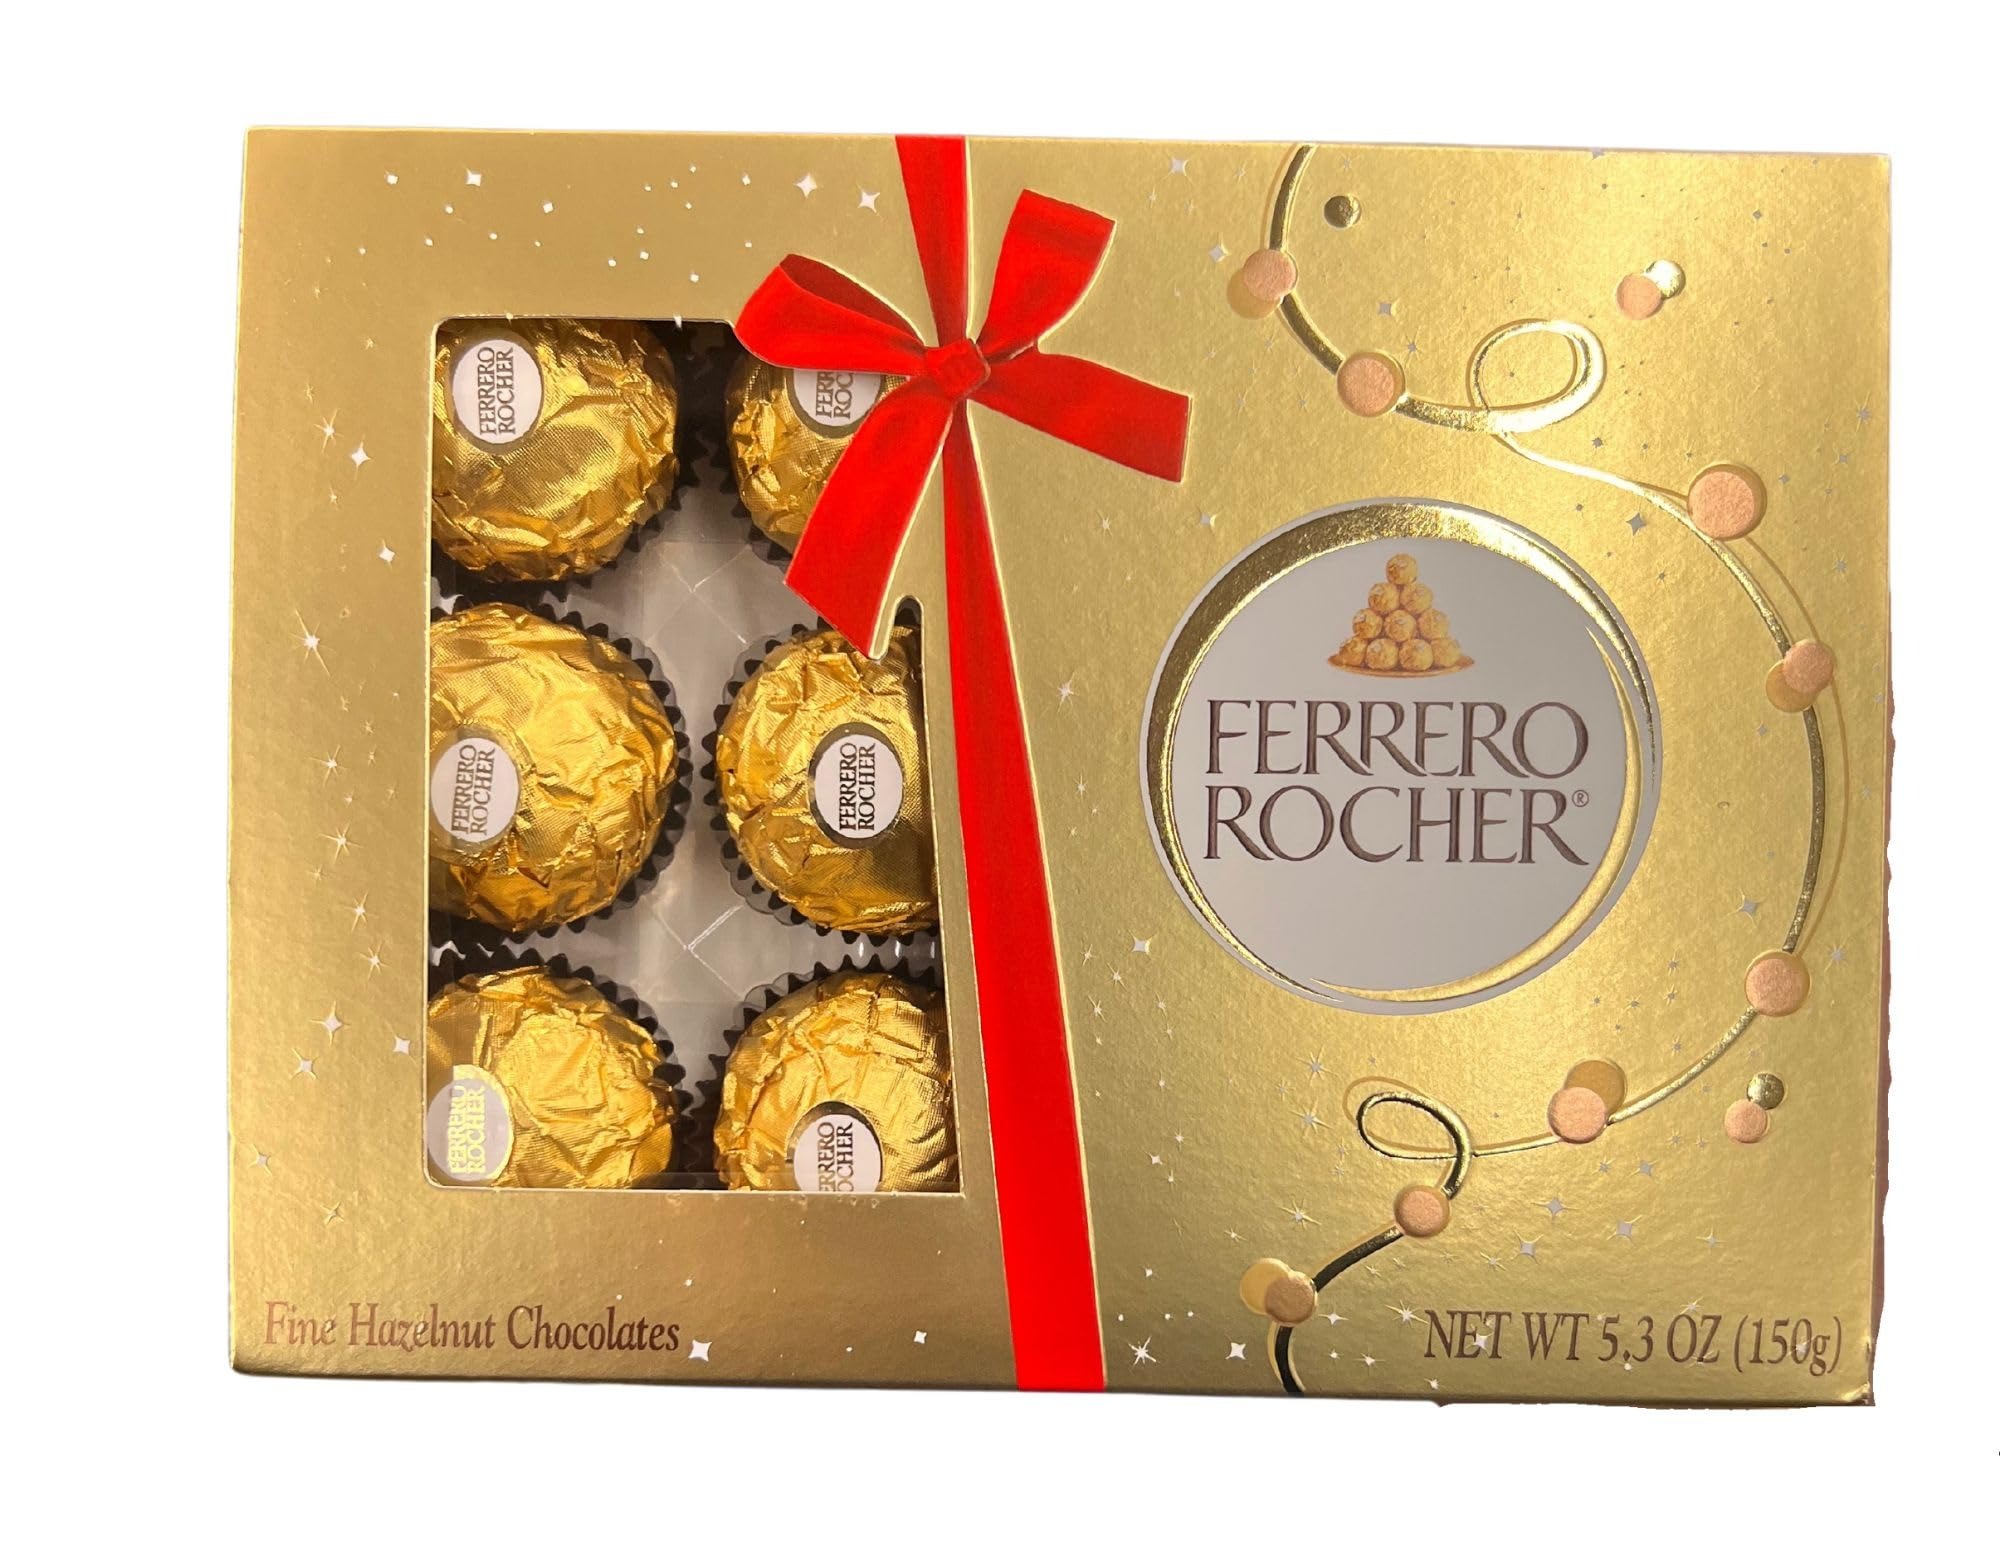
Item Name: Ferrero Rocher Shelf Chocolate, 5.3 Ounce -- 12 per case.
Value: 12.0
Unit: Count

Price: 9.09